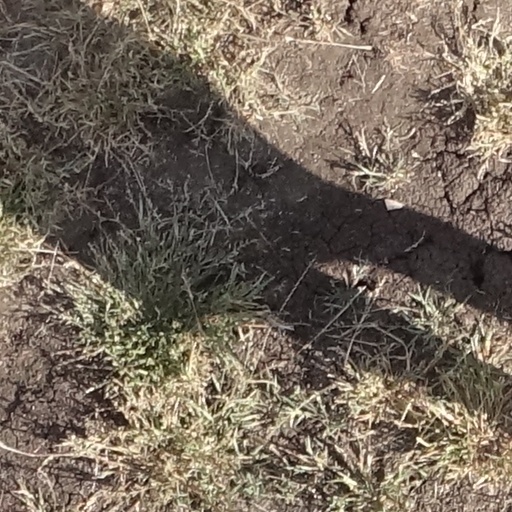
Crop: sorghum